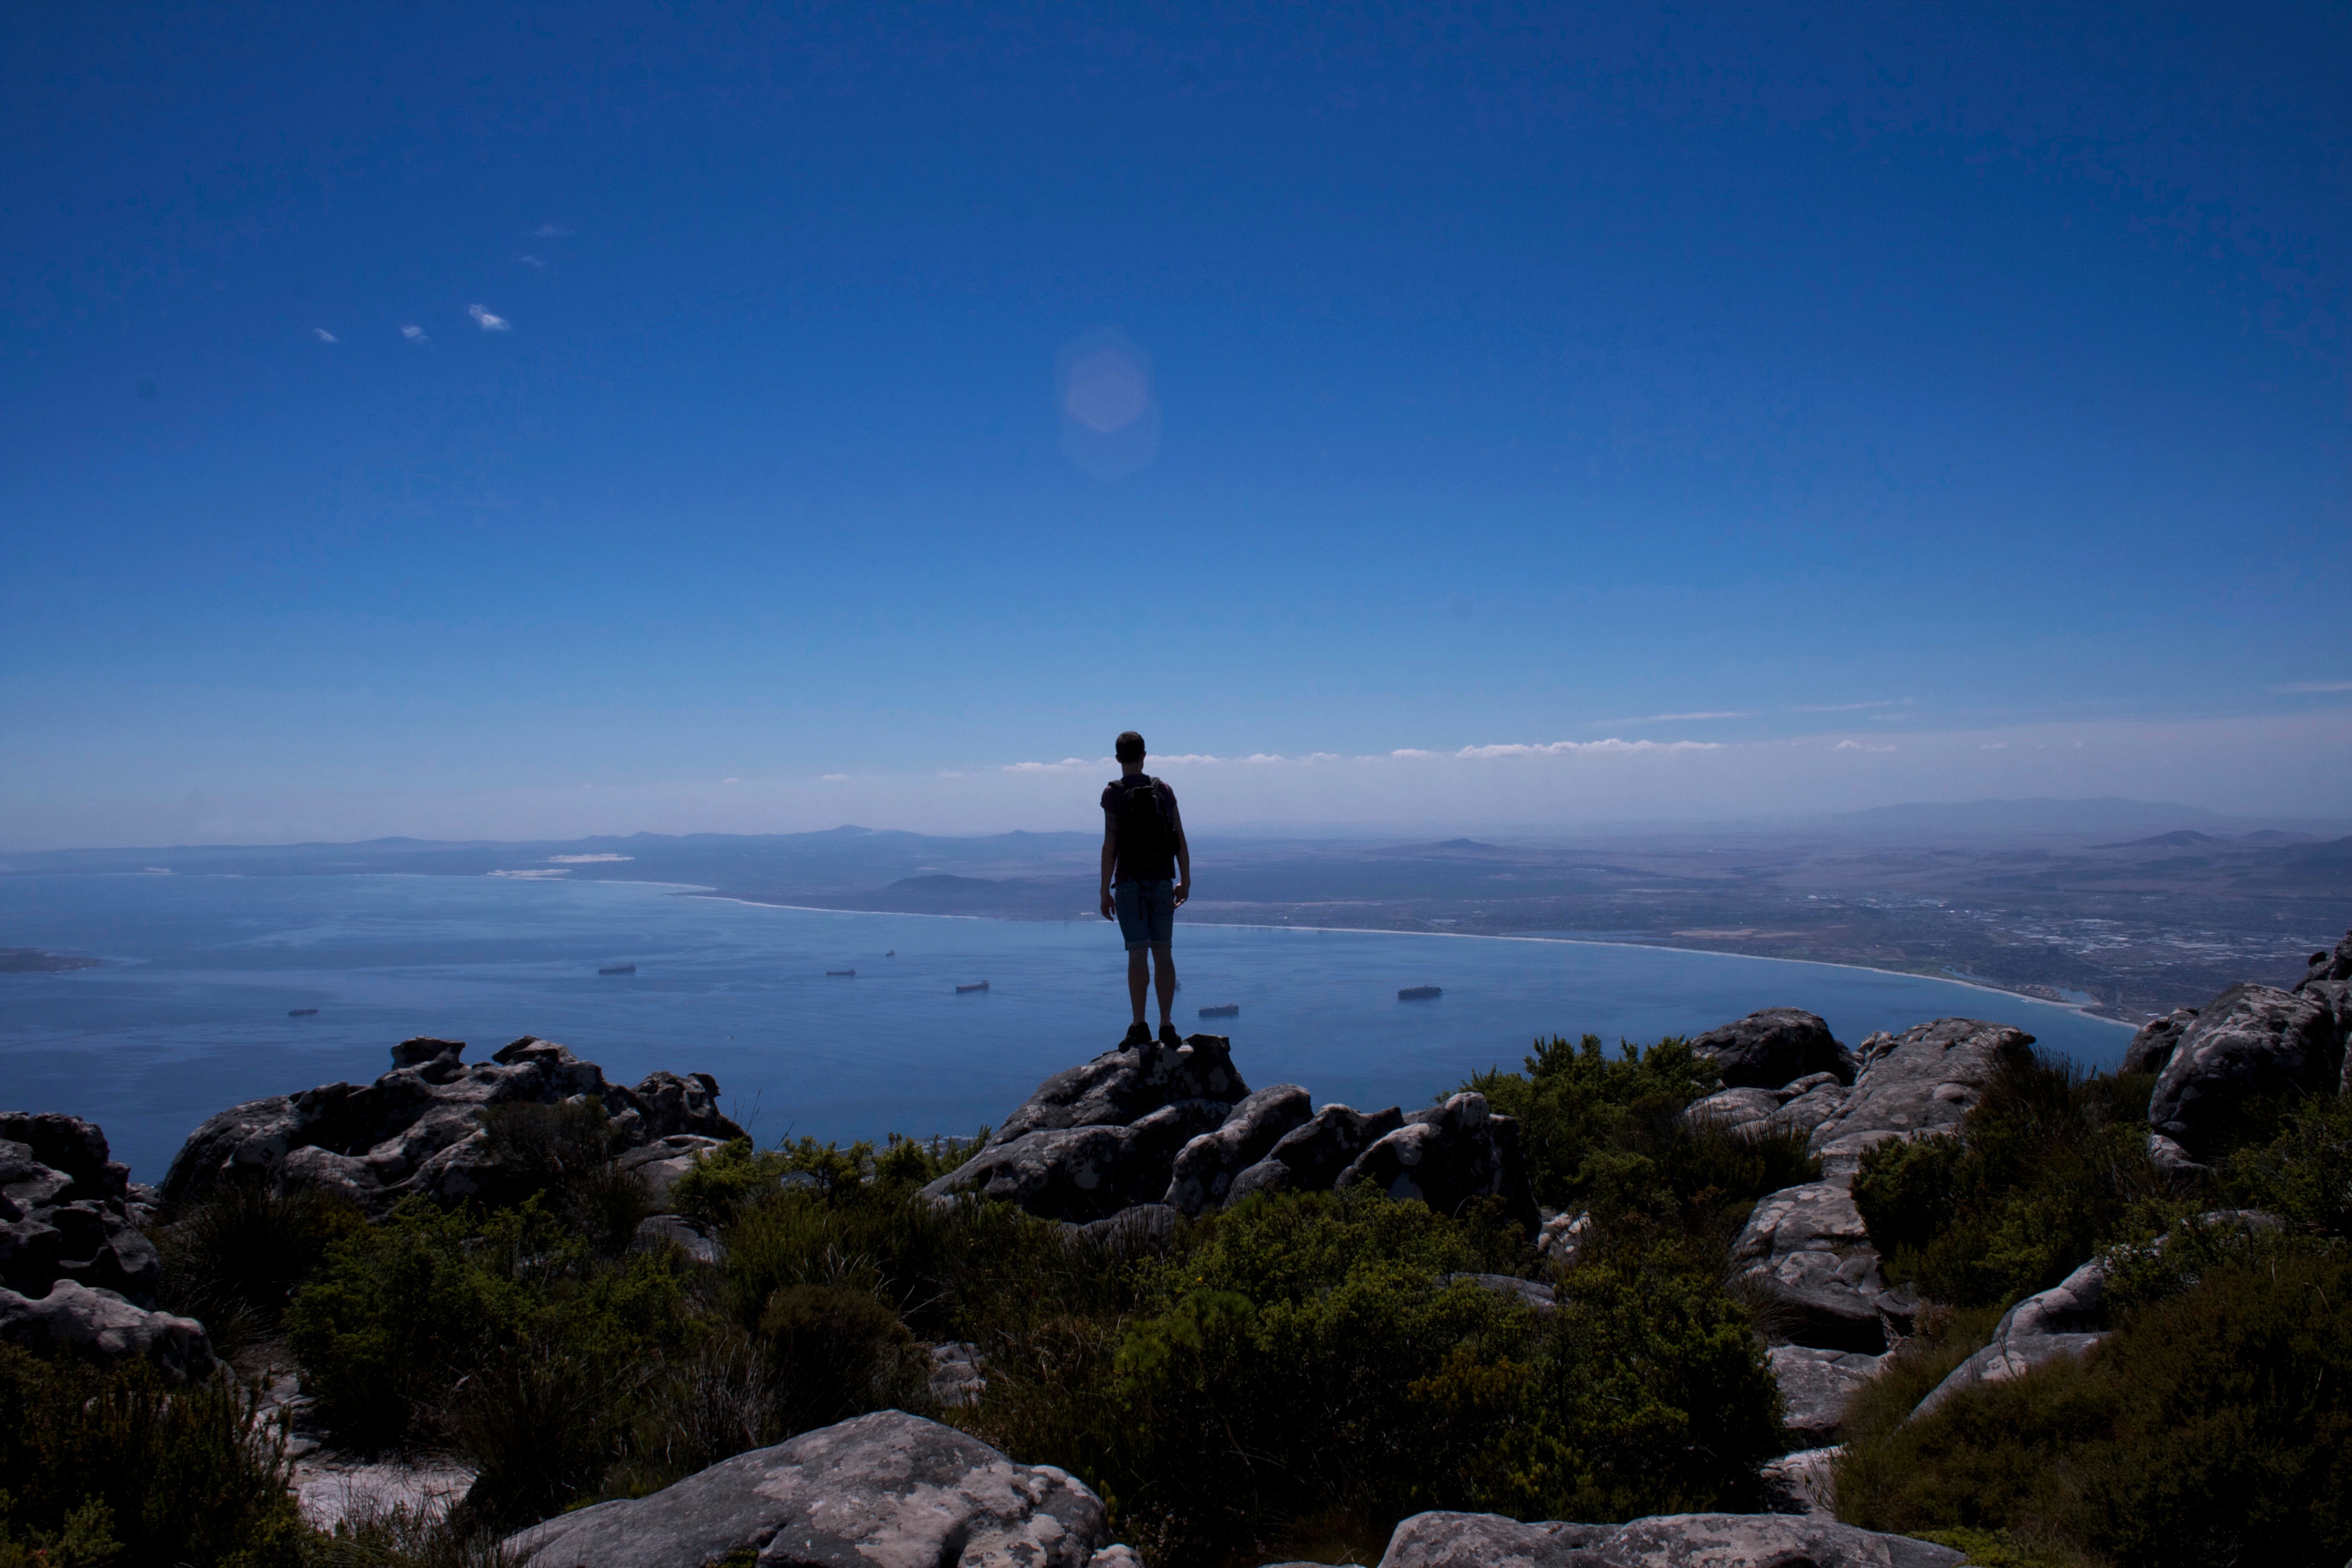
sea, coast, rock, ocean, horizon, walking, mountain, cloud, sky, hill, shore, adventure, mountain range, vacation, cliff, bay, terrain, ridge, summit, cape, mountainous landforms